ITV Wales & West

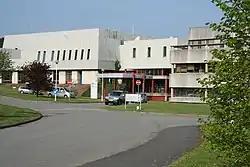
The previous Television Centre, Culverhouse Cross, Cardiff

The company originally operated production studios at Pontcanna in Cardiff and at Bath Road in Bristol. Presentation, transmission and back-office staff for both Wales and the West were based largely in Cardiff. The Pontcanna studios remained open until around 1990, by which time, only HTV Wales' news department was based there. During the 1970s and 1980s, the company also ran a North Wales production studio at Theatr Clwyd in Mold.